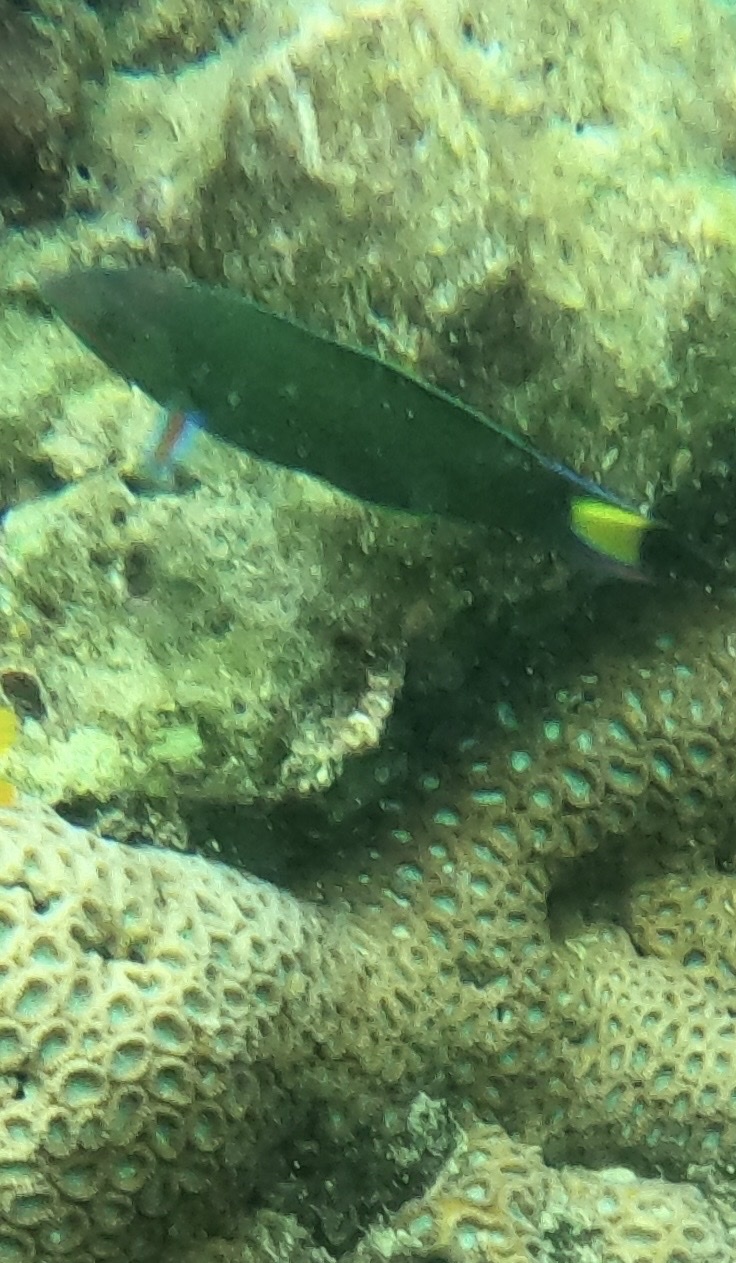
Thalassoma lunare (Moon Wrasse)